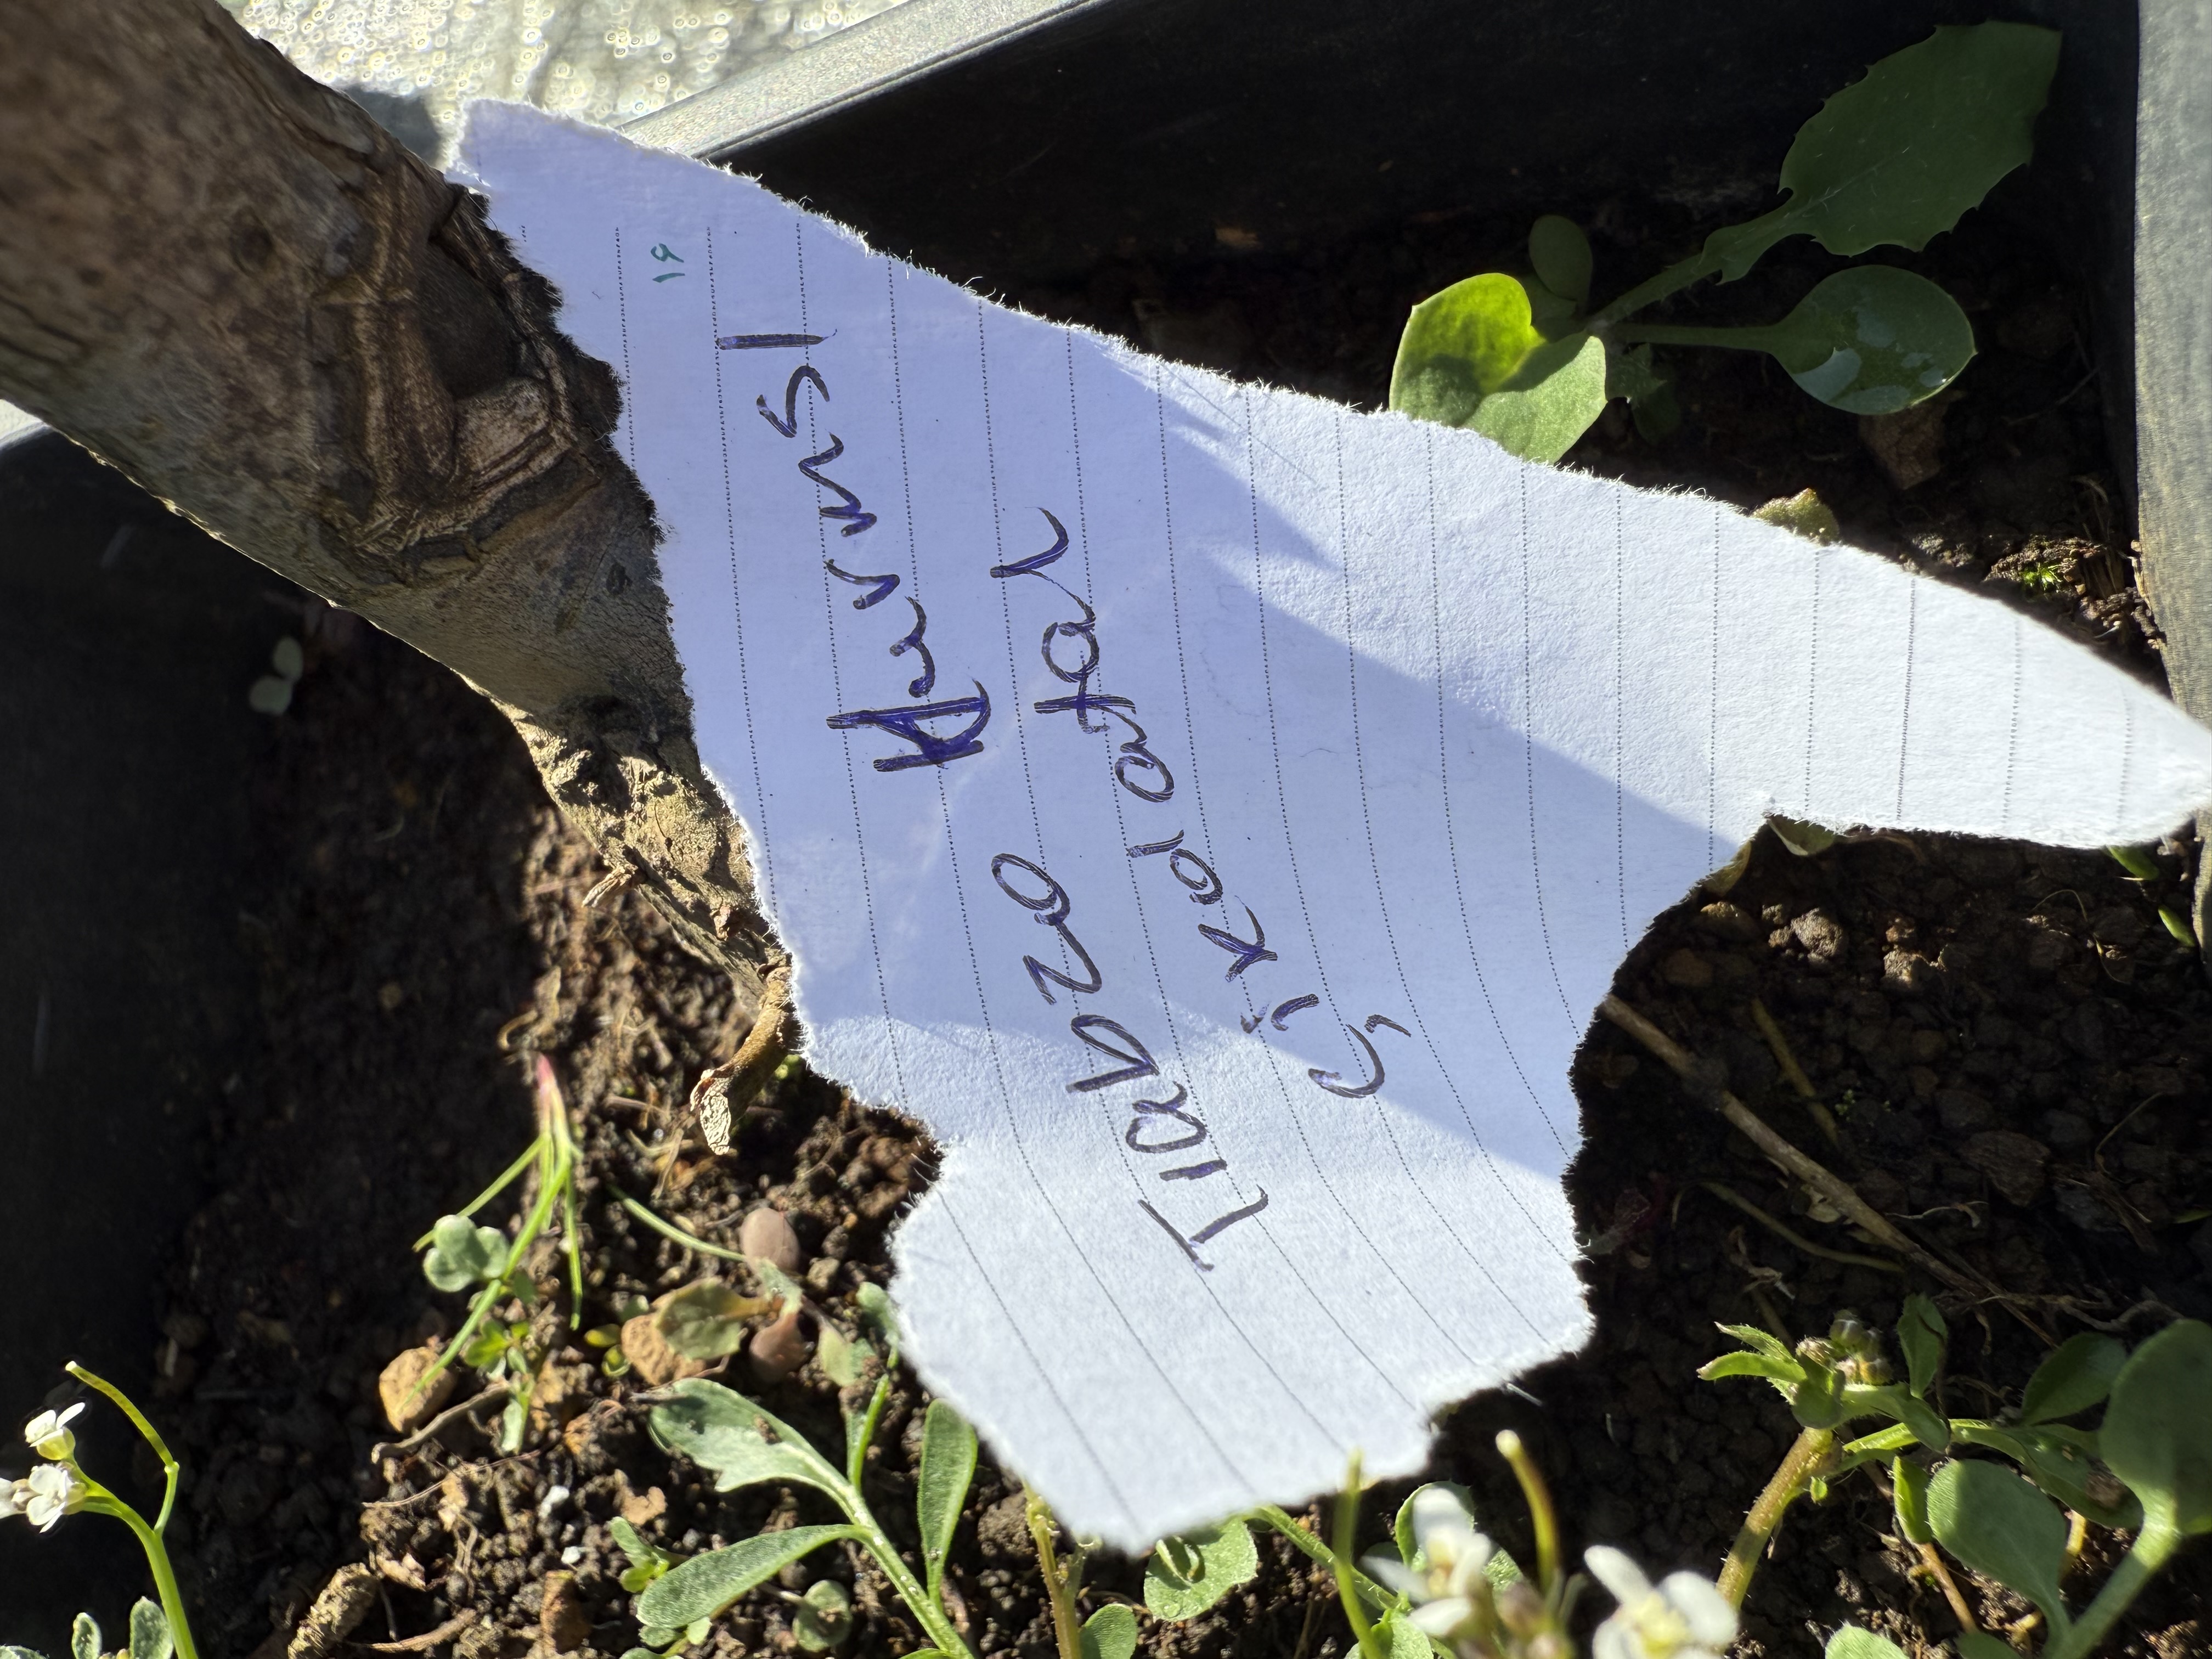
Variety: Chocolate Persimmon